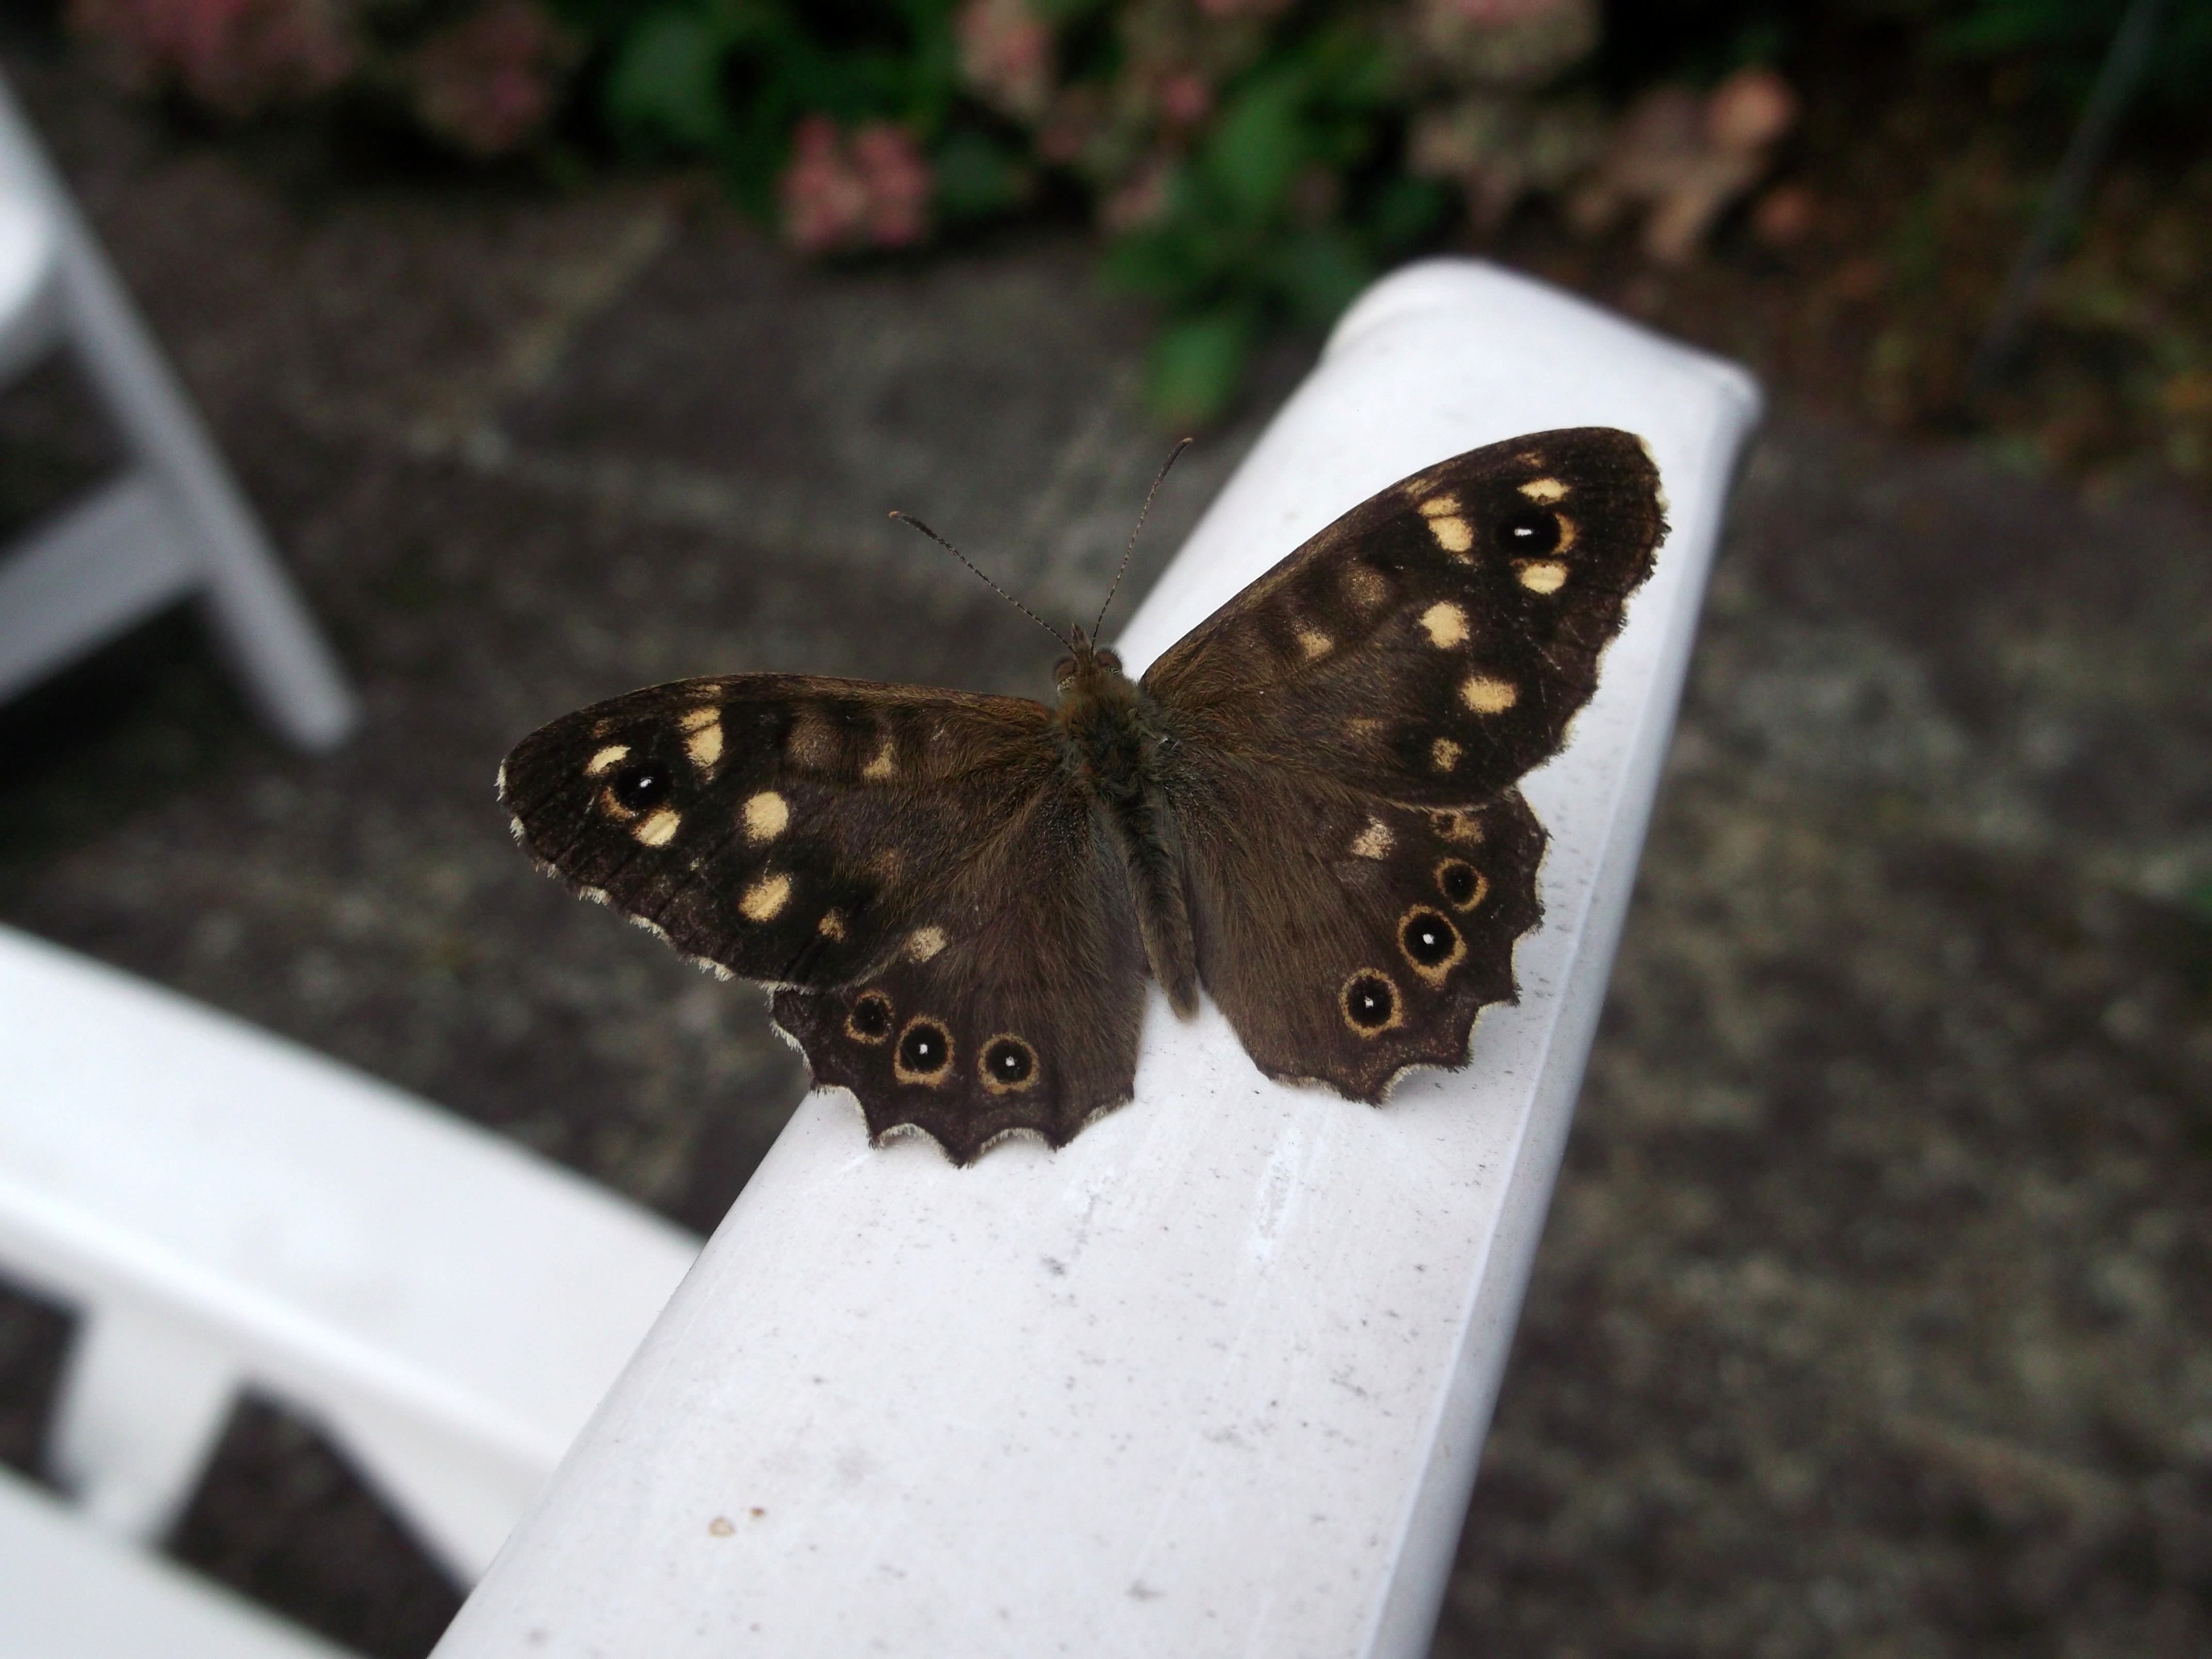
wing, leaf, flower, insect, macro, moth, butterfly, fauna, invertebrate, close up, macro photography, pollinator, forest board game, moths and butterflies